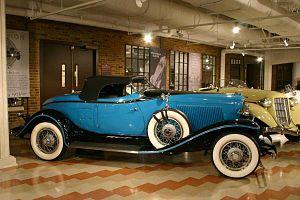
Auburn ou Auburn Automobile Company est un ancien constructeur automobile américain, en activité de 1900 à 1937, à Auburn, dans l'Indiana. La marque est achetée par Errett Cord en 1924, pour en faire, avec Cord Automobile, Duesenberg, et Lycoming Engines, un des plus importants et mythiques groupe de constructeurs de voitures américaines de luxe de l'histoire de l'automobile des années 1930.
Le musée automobile Auburn Cord Duesenberg est un musée de l'automobile dédié en particulier aux anciens constructeurs automobiles américains Auburn, Cord Automobile, et Duesenberg d'Errett Cord. Il est fondé en 1974 à Auburn dans l'Indiana aux États-Unis, dans un bâtiment industriel historique Art déco de 1930, classé National Historic Landmark et Registre national des lieux historiques.